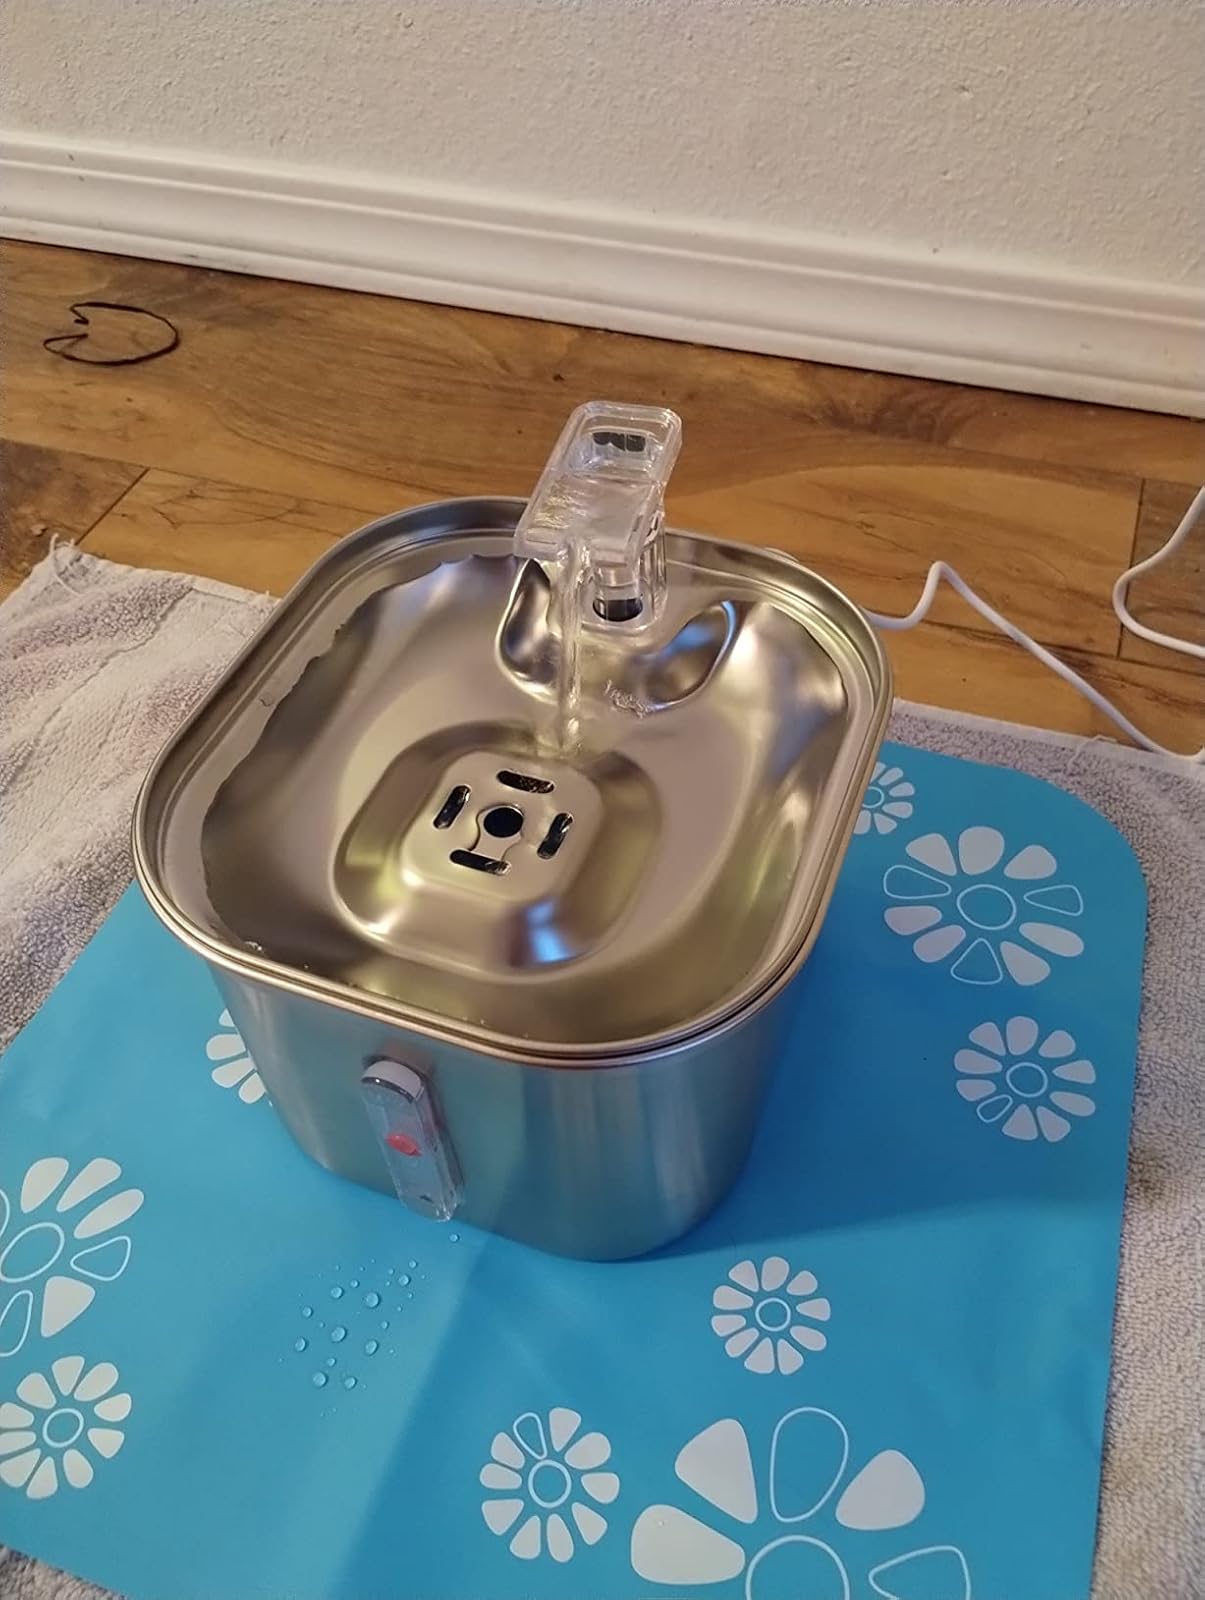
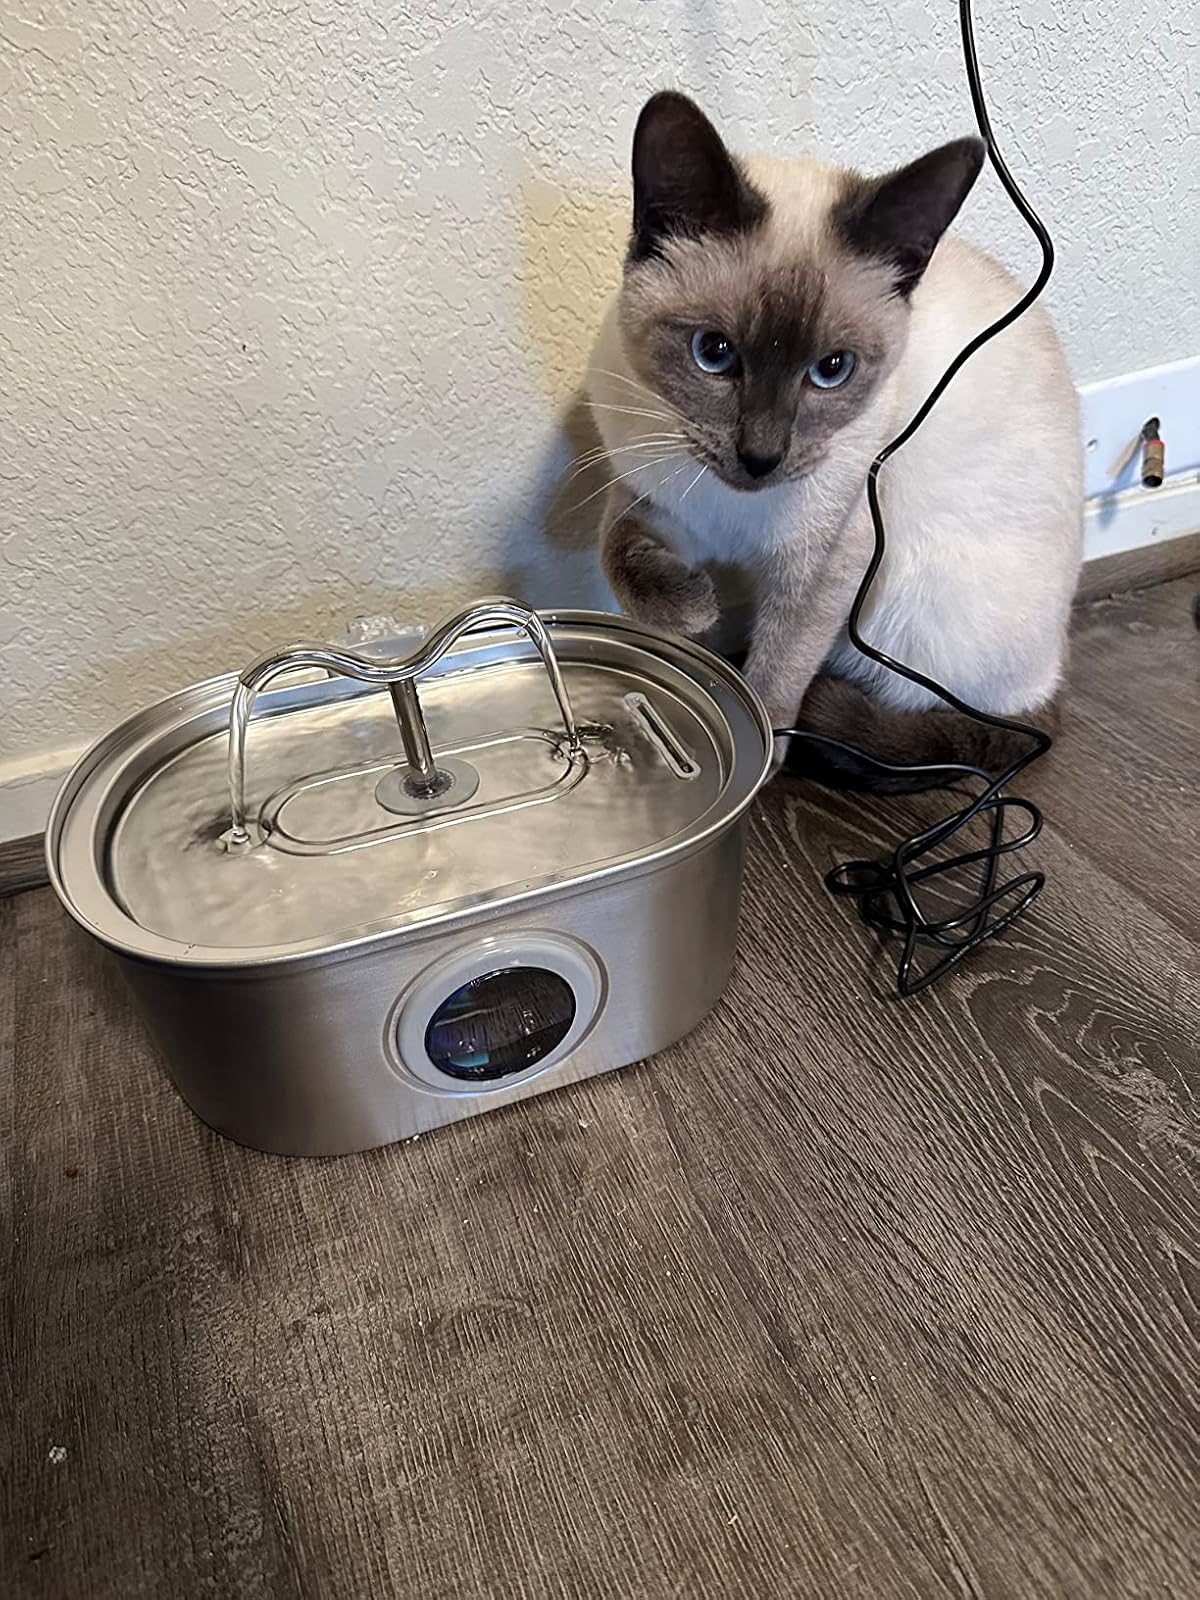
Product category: items_bowl
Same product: no